Greater Ring of the Moscow Railway

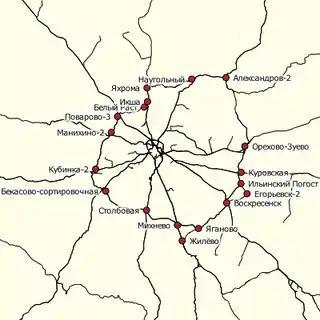

The Greater Ring of the Moscow Railway is the common name for a system of connector lines between the railways that radiate from Moscow. The general configuration of the Greater Ring is a ring around the main part of Moscow (outside Moscow). It forms part of the radial-ring structure of the Moscow railways. The Greater Ring crosses the rail lines in all 11 radial directions from the railway stations of Moscow. It totals in length. For its entire length, the ring is equipped with an automatic locking system, permitting, where necessary, two-way single-track operation; elsewhere, there are two track and multiple track sections.